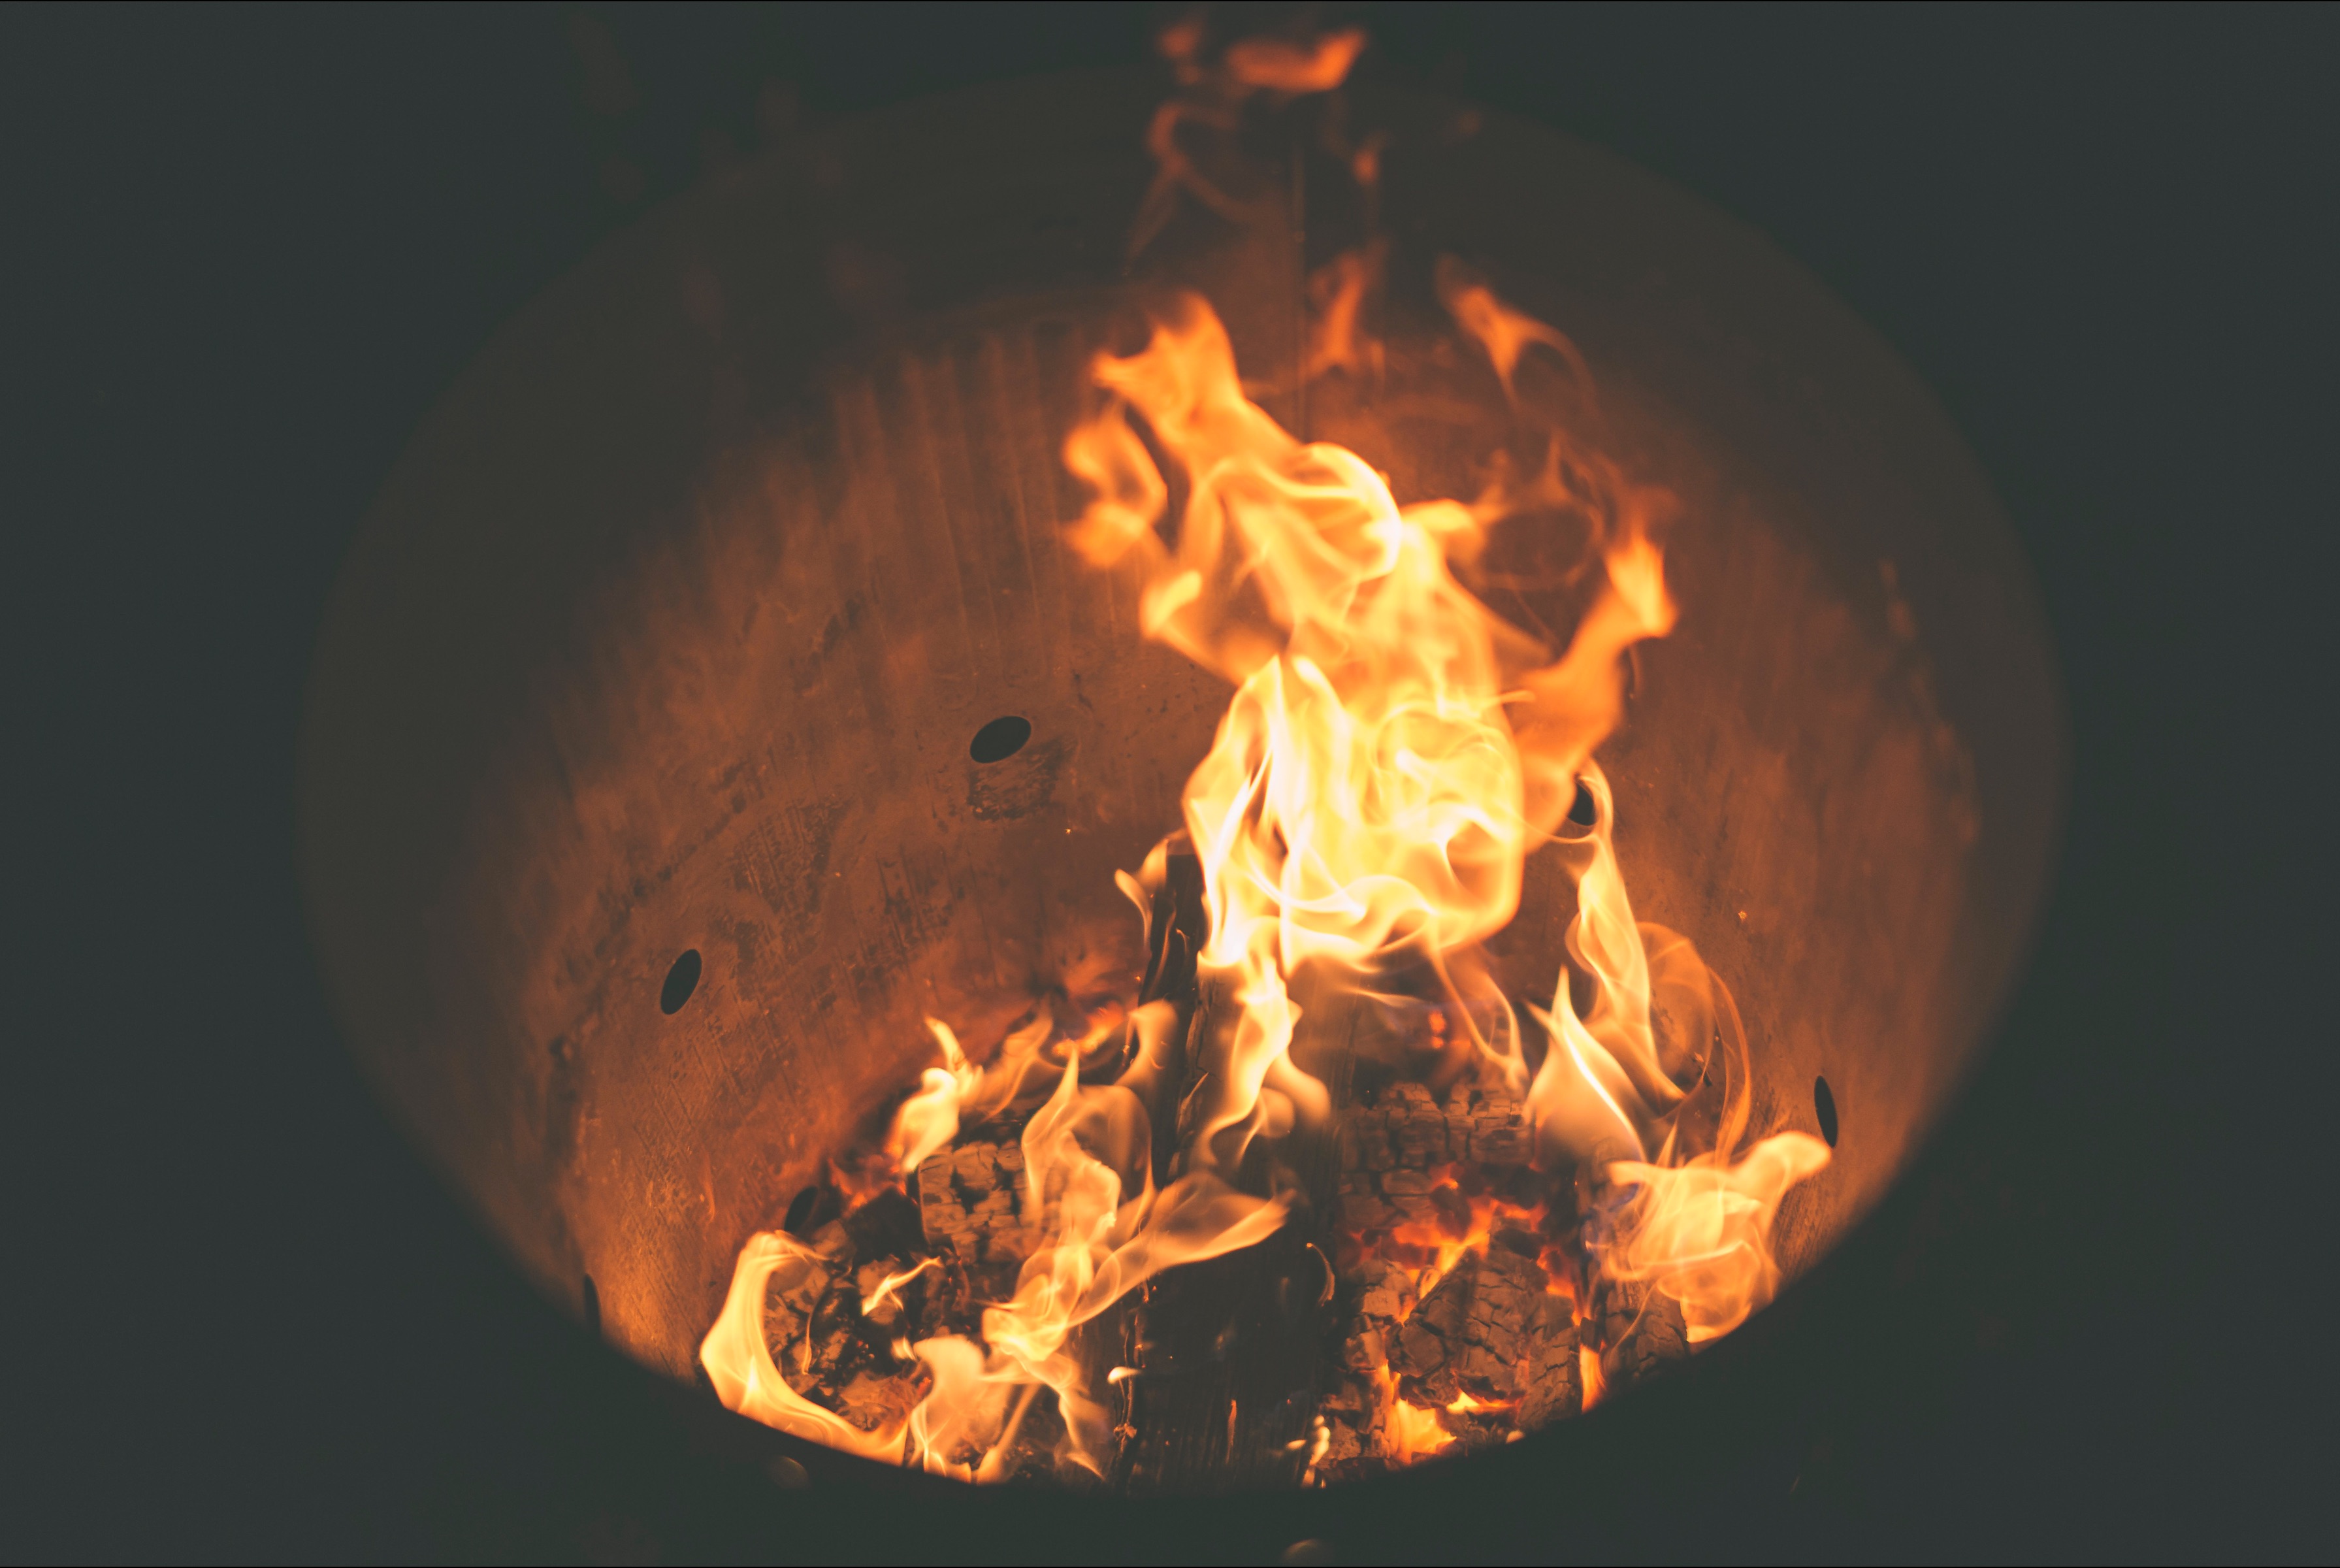
flame, fire, glow, campfire, bonfire, burn